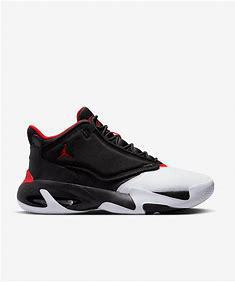
Brand: Jordan
Model: Max Aura 4